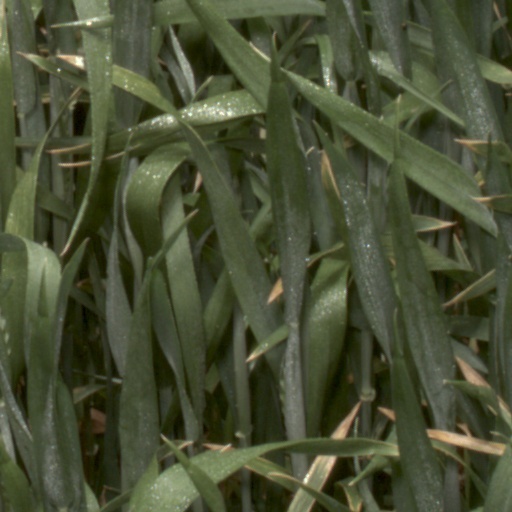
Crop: wheat